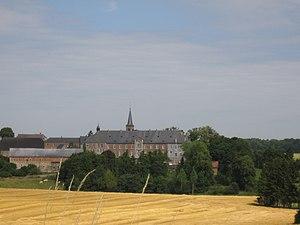
Abbaye Saint-Gérard de Brogne, à Saint-Gérard (Belgique)
La liste des monastères en Belgique a pour but de recenser, sur le territoire de la Belgique, tous les monastères, c'est-à-dire ceux qui correspondent à des chartreuses, des abbayes ou des prieurés, mais aussi ceux qui le sont au sens strict. Il est précisé à chaque fois :
Cet article présente la liste des abbayes en Belgique, et reprend, pour chaque abbaye passée ou actuelle, sur le territoire de la Belgique, sa localisation précise, la date et les circonstances de sa fondation, son ordre religieux de rattachement et la situation actuelle de l'abbaye.
L'abbaye Saint-Gérard de Brogne était, autrefois, un monastère de moines bénédictin situé à Saint-Gérard dans la province de Namur, en Belgique. Fondé par la volonté de Gérard de Brogne en 919, il fut construit en 923, resté de dimension modeste jusqu'au XVᵉ siècle, détruit en 1525 du fait des guerres de religion, rattaché à la mense épiscopale de Namur en 1566, puis fermé en 1795.